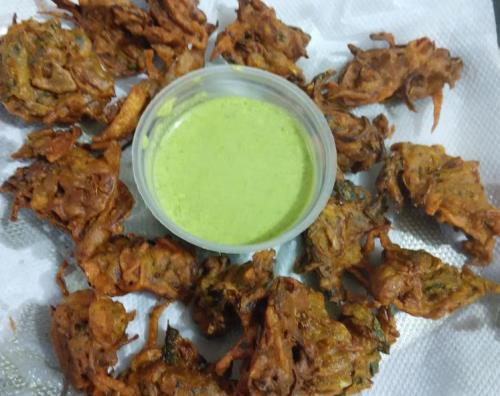
Dish: pakode